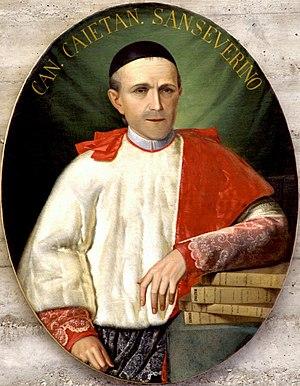
Gaetano Sanseverino, né le 7 août 1811 à Naples où il est mort le 16 novembre 1865, est un prêtre, théologien et philosophe italien, considéré comme l'un des précurseurs les plus importants du néothomisme.